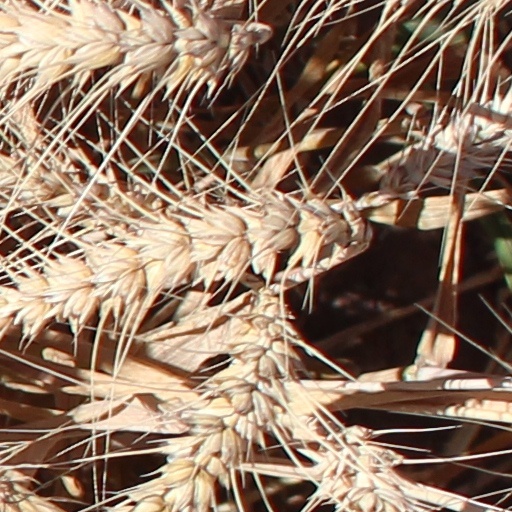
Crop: wheat